Faith Versus Fact

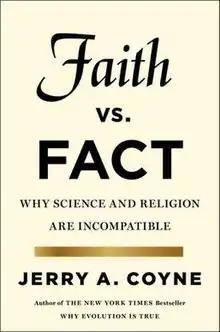

Faith Versus Fact: Why Science and Religion Are Incompatible is a 2015 book by the biologist Jerry Coyne concerning the relationship between science and religion. Coyne argues that religion and science are incompatible, by surveying the history of science and stating that both religion and science make claims about the universe, yet only science is open to the fact that it may be wrong.